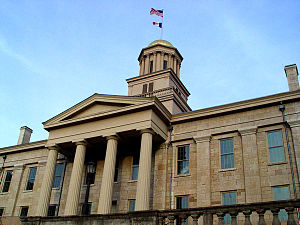
University of Iowa
The Old Capitol på University of Iowa campus.
University of Iowa er et delstatsejet forskningsuniversitet i Iowa, USA. Det et offentligt universitet og med i gruppen af undervisningsinstitutioner med høj kvalitet med meget høj akademisk standard, kendt som Public Ivy-gruppen. Universitetet blev grundlagt i 1847 som State University of Iowa, ikke at forveksle med Iowa State University.